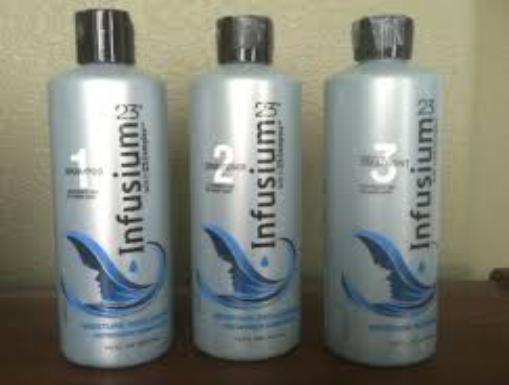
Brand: Infusium 23
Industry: Necessities